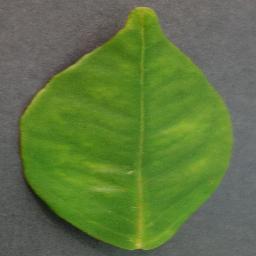
Label: Orange___Haunglongbing_(Citrus_greening)